Chris Henchy

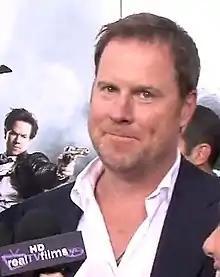
Henchy in 2010, promoting "The Other Guys"

Christopher Thomas Henchy (born March 23, 1964) is an American film director, film producer, and screenwriter. He is best known for being a creative collaborator with Will Ferrell, including co-creating the website Funny or Die and writing several Ferrell films, including "Land of the Lost", "The Other Guys" and "The Campaign".